Duff River

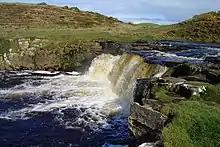
Falls on the River Duff

The River Duff, or Bunduff, is a river in County Sligo and County Leitrim, Ireland. The River Duff is long, flowing from Glenade Valley in County Leitrim to the sea. In County Leitrim it is also known as the Black River. It is joined by the Ballanaghtrillick River, which runs out of the Horseshoe Pass.